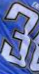
Number: 3